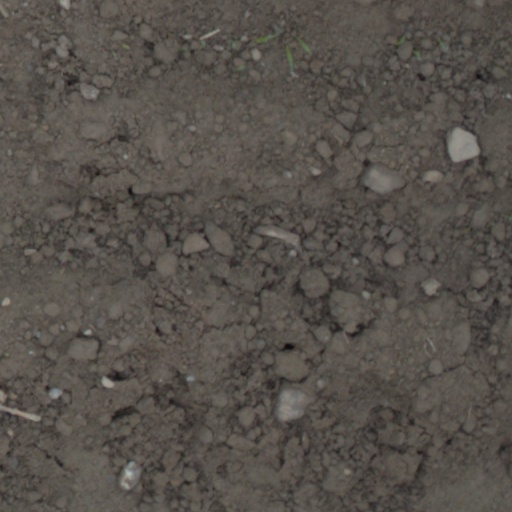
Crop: wheat